Henley-on-Todd Regatta

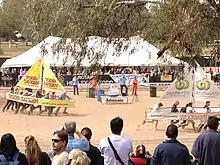
Competition at 51st Henley-on-Todd Regatta in August 2012

The Henley-on-Todd Regatta is a "boat" race held annually in the typically dry sandy bed of the Todd River in Alice Springs, Australia.